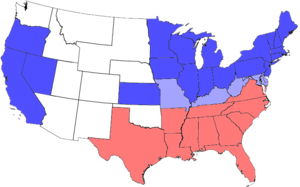
La guerre de Sécession ou guerre civile américaine est une guerre civile survenue entre 1861 et 1865 et opposant les États-Unis d'Amérique, dirigés par Abraham Lincoln, et les États confédérés d'Amérique, dirigés par Jefferson Davis et rassemblant onze États du Sud qui avaient fait sécession des États-Unis.
Le terme Border States, traduit par États limitrophes ou États frontaliers, fait référence aux cinq États esclavagistes américains du Delaware, du Kentucky, du Maryland, du Missouri et de la Virginie-Occidentale qui bordaient les États abolitionnistes et qui étaient membres de l'Union durant la guerre de Sécession, également désignés comme le Haut Sud. Tous ces États, sauf le Delaware partagent des frontières avec des États ayant rejoint la Confédération. Au Kentucky et au Missouri, il y avait deux types de factions gouvernementales, l'une pro-Confédérée et l'autre pro-Union. La Virginie-Occidentale fut formée en 1863 à partir des comtés du nord-ouest de la Virginie au moment où cet état faisait sécession de l'Union. Bien que chaque État esclavagiste contribua à former quelques troupes du côté de l'Union, la séparation fut plus sévère dans ces États limitrophes, avec des hommes de la même famille qui combattaient souvent dans des camps opposés.
Durant la guerre de Sécession, l’Union est le nom utilisé pour faire référence aux 23 États des États-Unis qui ne faisaient pas partie de la Confédération. Bien que l'Union ait inclus des États de l'Ouest tels que la Californie, l'Oregon, et après 1864 le Nevada, et des États généralement considérés comme le Midwest, l'Union est souvent désignée par l’expression « le Nord » et ses partisans par le terme « les nordistes ». L'ensemble représente alors au début du conflit environ 22 millions d'habitants contre les 9,1 millions du Sud. Le gouvernement national était dirigé par le président Abraham Lincoln.
L’abolition de l'esclavage consiste à interdire juridiquement l'esclavage. Des exemples ponctuels et localisés d'affranchissement, l'interdiction légale de l'esclavage, étendue à toutes les catégories de population.
En Amérique du Nord, un political général est un officier dénué d’expérience militaire ou de formation spécifique, qui au cours d'une guerre a été nommé à un poste de haut commandement dans l’armée pour des raisons politiques, ou grâce à ses relations, ou pour satisfaire un groupe de pression.